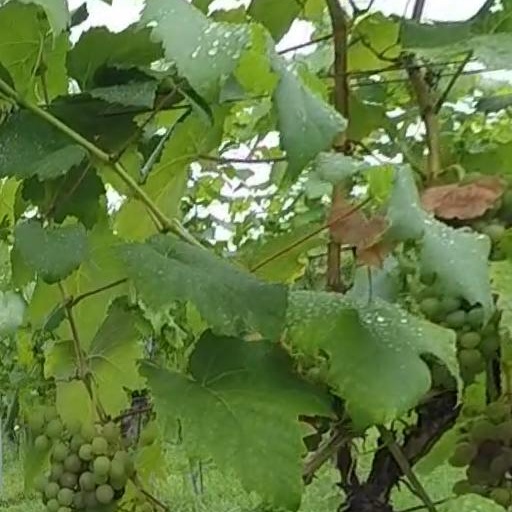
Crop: grape